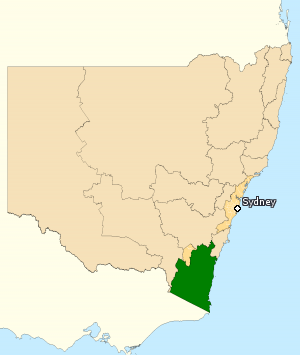
La circonscription d'Eden-Monaro est une circonscription électorale australienne en Nouvelle-Galles du Sud. Elle a été créée en 1901 et a été l'une des 75 circonscriptions mises au voix à la première élection fédérale. Elle porte le nom de la ville d'Eden et de la région de Monaro au sud de la Nouvelle-Galles du Sud.